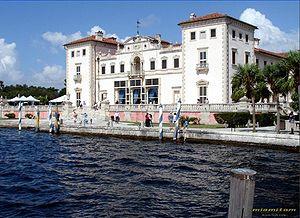
La Floride est un État américain situé dans le sud-est des États-Unis, sur la côte dite du Golfe. Elle est bordée à l’ouest par le golfe du Mexique, au nord par l'Alabama et la Géorgie et à l’est par l’océan Atlantique. Avec plus de 21 millions d'habitants en 2019, il s'agit du troisième État le plus peuplé du pays. Avec une superficie de 170 451 km², la Floride se classe au 22ᵉ rang des États américains. Sa capitale politique est Tallahassee, mais l'agglomération la plus peuplée est Miami, qui compte plus de 6,1 millions d'habitants.
Doris Bardon, Murray Laurie, Florida's Museums and Cultural Attractions,
Cet article traite des différentes formes d'arts dans l'État américain de Floride.